Walter Barrington, 9th Viscount Barrington

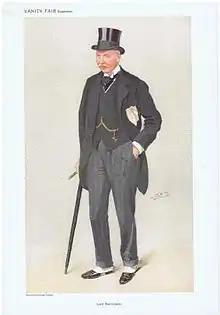
Lord Barrington caricatured by "Spy" in "Vanity Fair", 1909

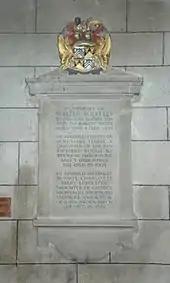
Limestone monument to Walter Bulkeley Barrington in St Andrew's parish church, Shrivenham

Walter Bulkeley Barrington, 9th Viscount Barrington JP, DL (20 April 1848 – 12 September 1933), was a peer of the United Kingdom.